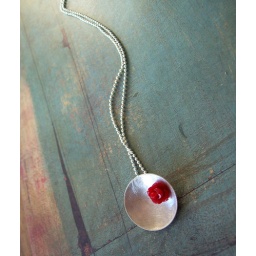
flower in a cup